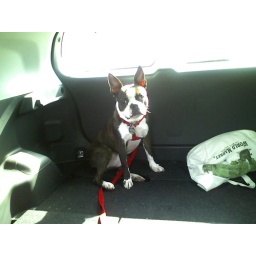
pig in car